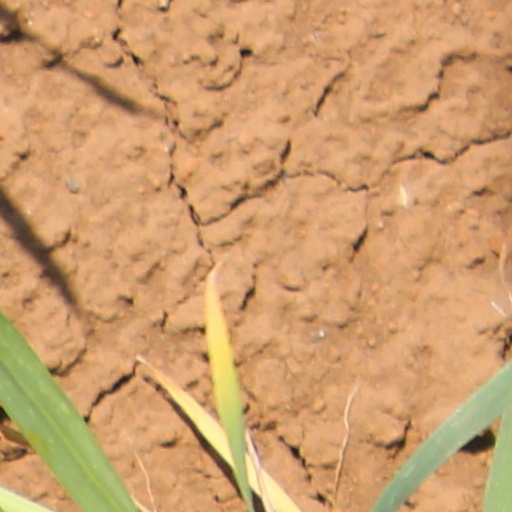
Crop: wheat